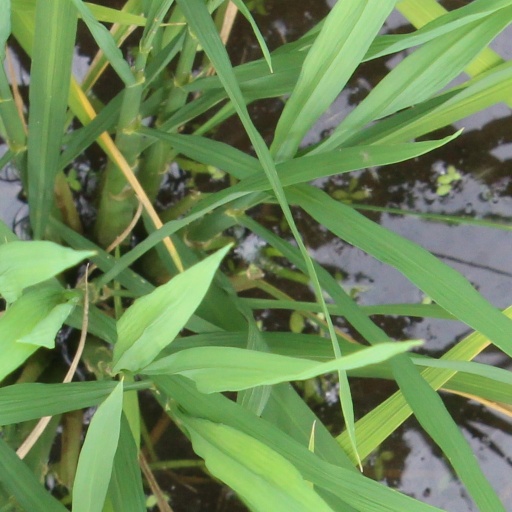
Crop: rice